Yvonne Adhiambo Owuor

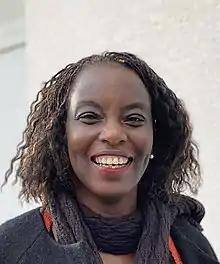

Yvonne Adhiambo Owuor (born 1968) is a Kenyan writer who is the author of novels, short stories and essays. She won the 2003 Caine Prize for African Writing for her story "Weight of Whispers".